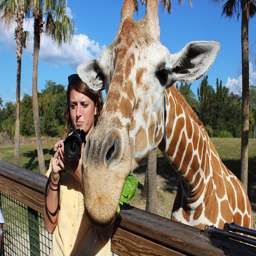
There is a woman that is standing next to a giraffe
a woman with a camera is standing next to a giraffe
A woman with a camera standing next to a giraffe.
A woman standing next to a giraffe holding a camera.
A person with a camera standing beside a giraffe.